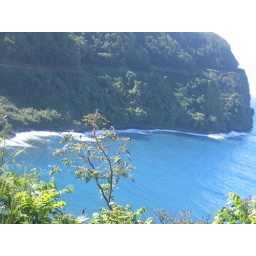
The long, winding road to Hana--Maui's tropical rain forest.  This road hugs the ocean and is surrounded by waterfalls.